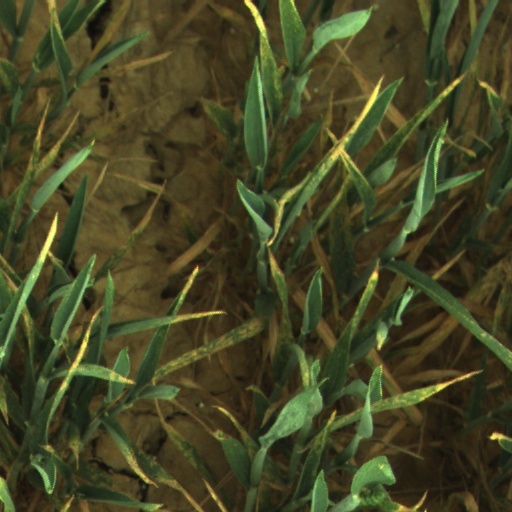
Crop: wheat